Joggins Formation

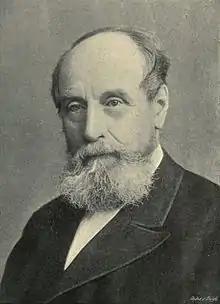
Portrait of John William Dawson

The Joggins Formation was first surveyed by William Edmond Logan. Logan's theories of "in situ" coal formation at the Glamorganshire Coalfield in Wales had been published in 1840, challenging the accepted "drift theory". Logan had earlier completed two private surveys of the Nova Scotian coast in 1840 and 1841, both times searching for evidence the "in situ" theory applied to coal deposits other than the one he'd studied. The British government approved the creation of a survey to search for coal in the Province of Canada in September 1841. Logan and his supporters - including Director of the British Geological Survey Sir Henry De la Beche and early palaeontologist William Buckland - lobbied for him to lead the survey, and on 9 April 1842 he was named head of the Geological Survey of Canada.